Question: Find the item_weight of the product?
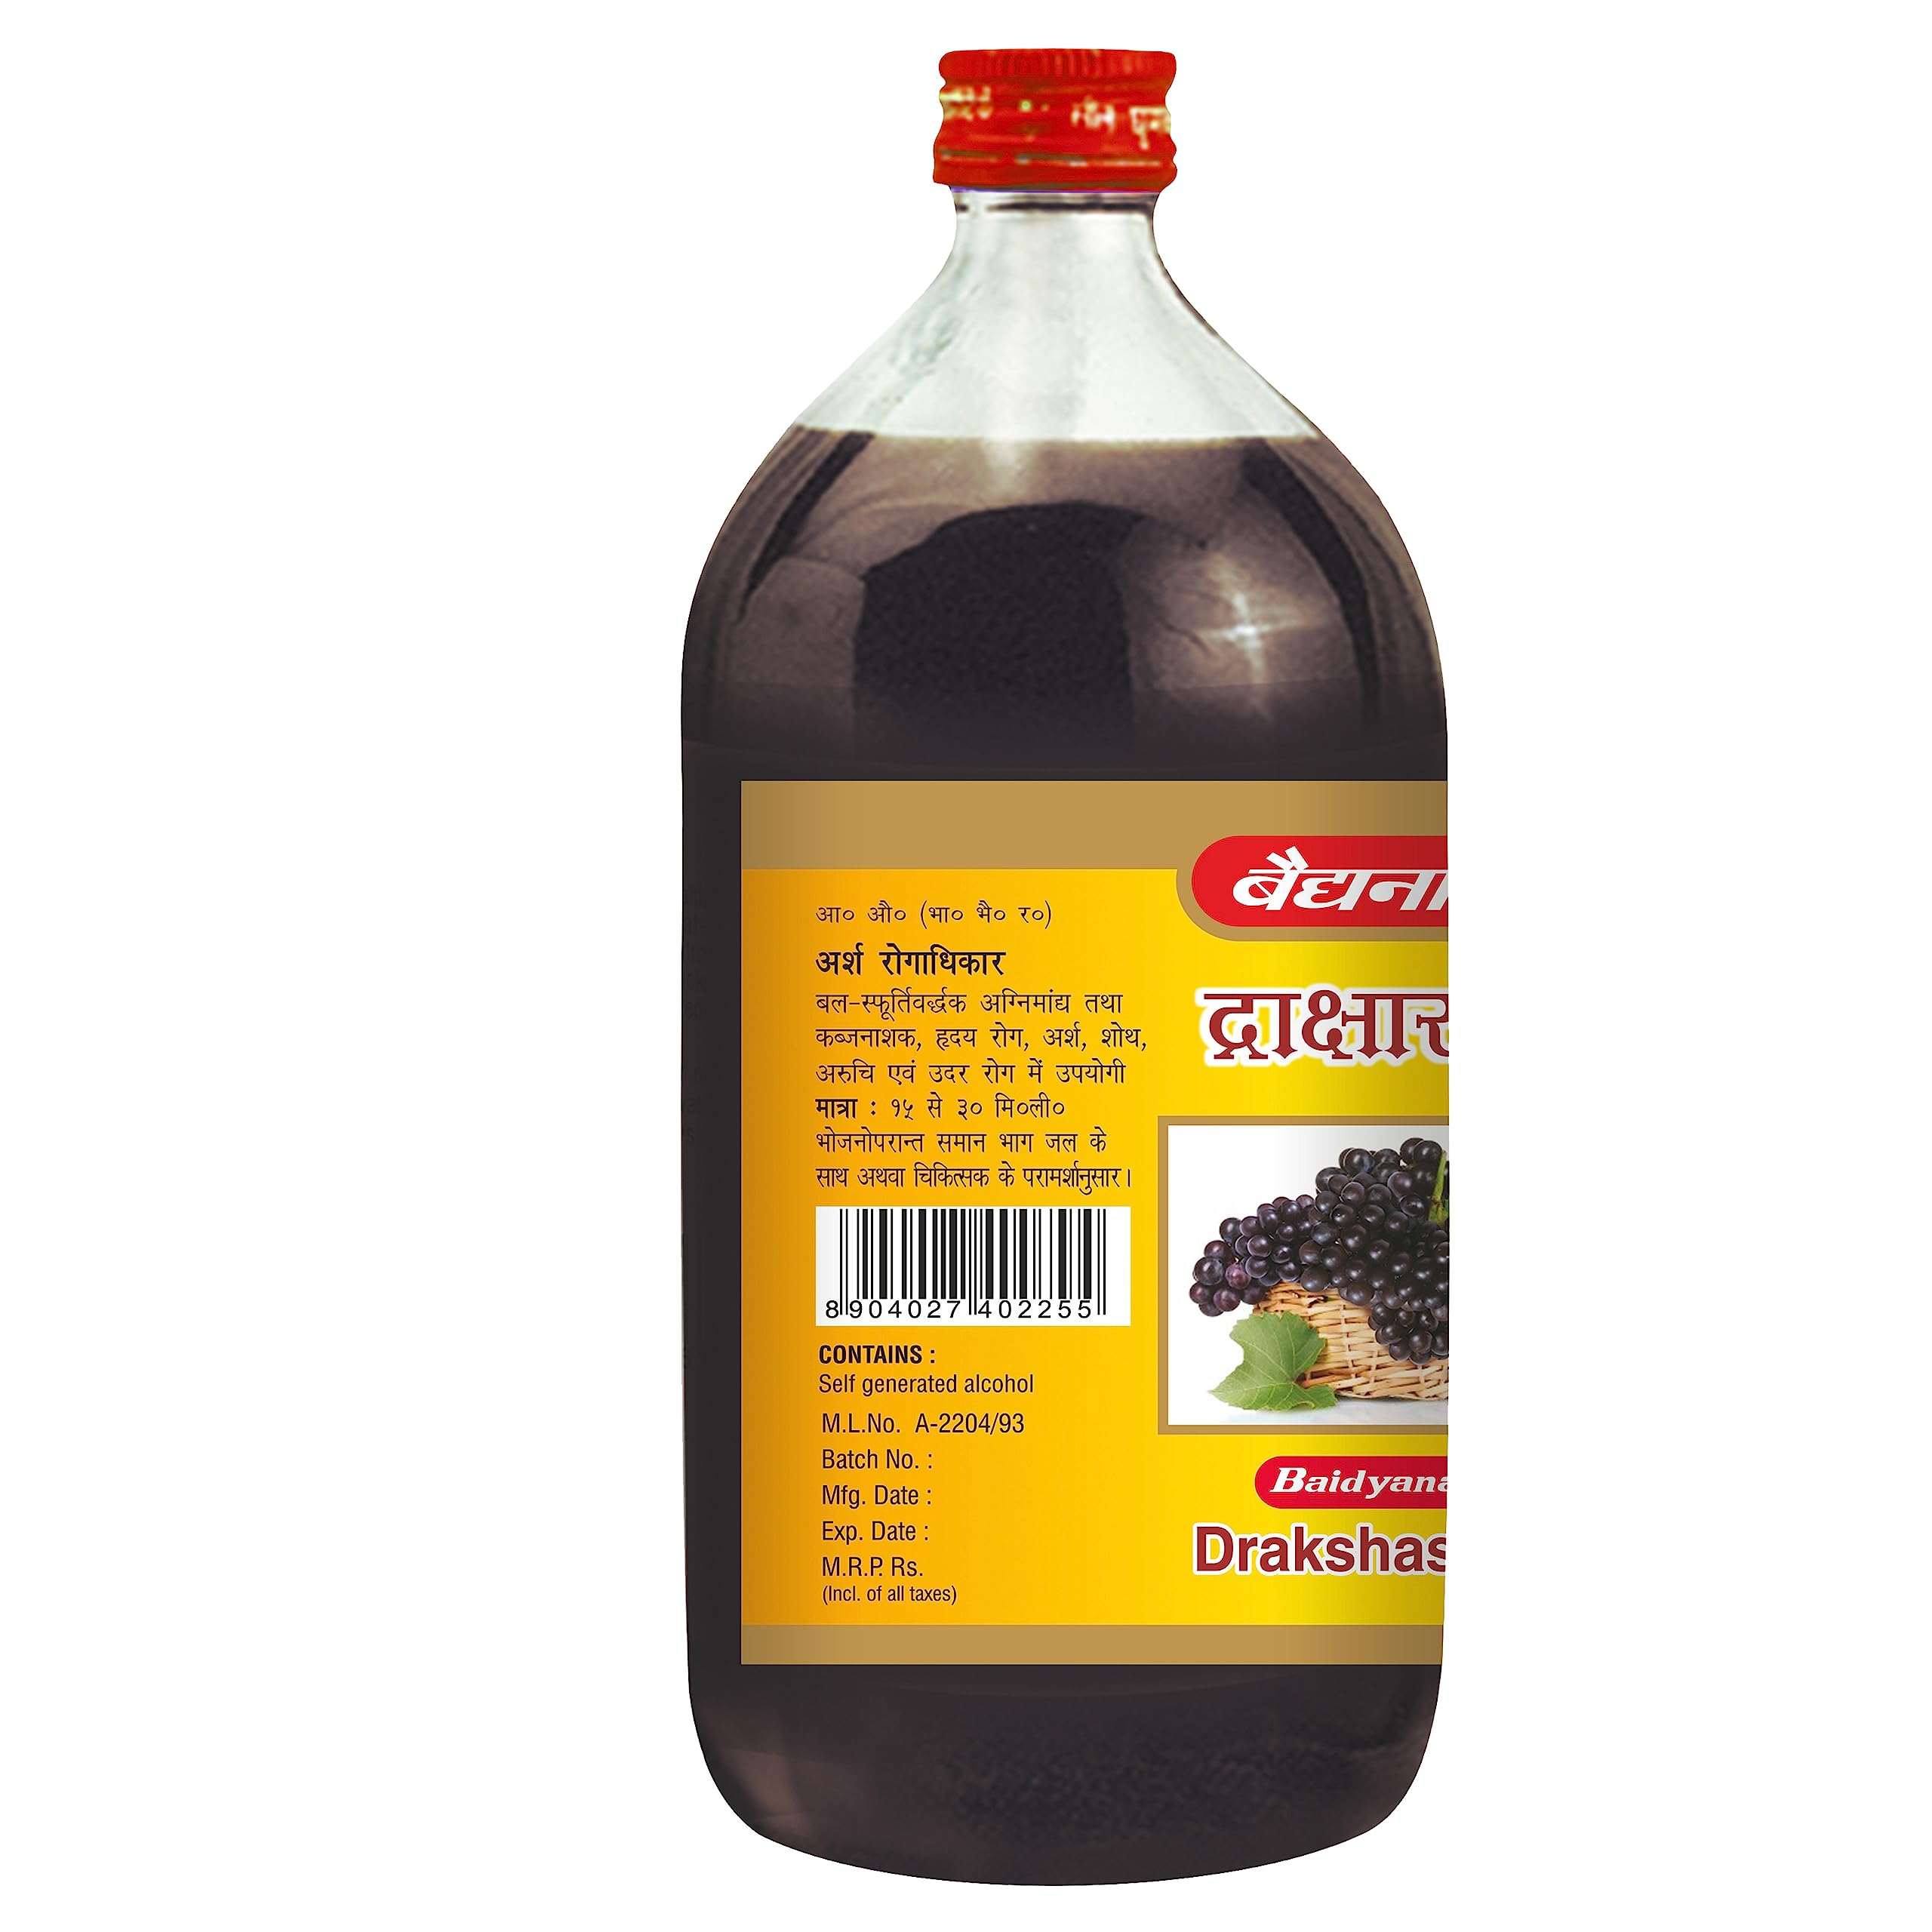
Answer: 3.0 gram